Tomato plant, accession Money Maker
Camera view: horizontal (90 deg, fisheye); turntable rotation: 60 degrees
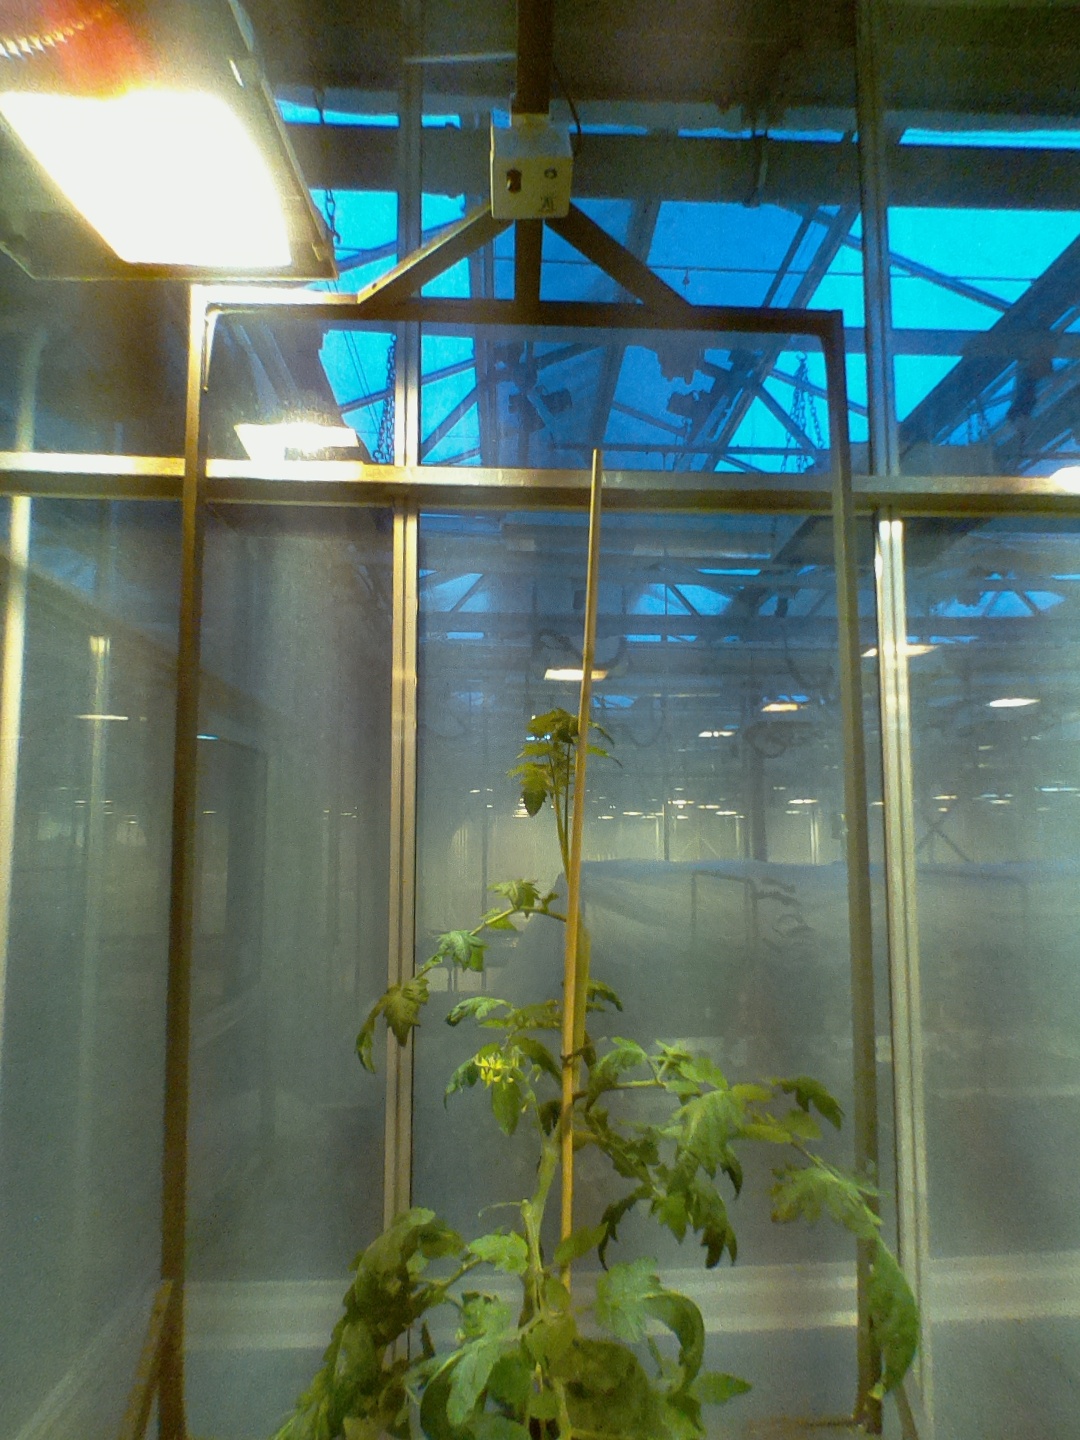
BBCH growth stage 68: Full flowering, 80%-90% of flowers open, more petals falling